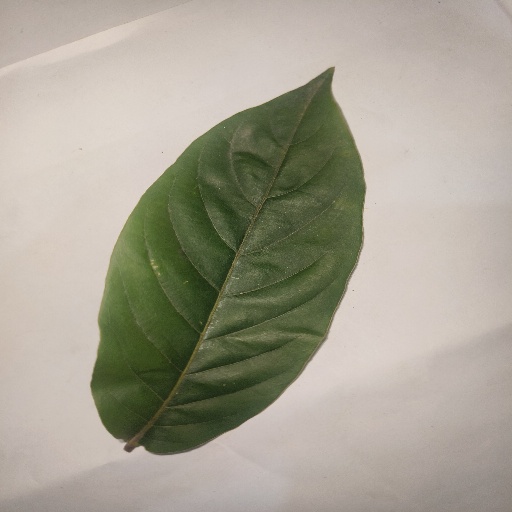
Species: HariTaki
Leaf condition: Healthy Leaf